Portals (paper makers)

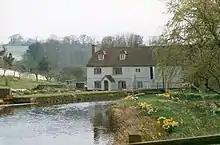
Bere Mill, 1996

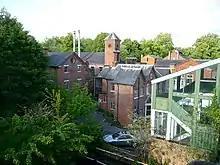
Laverstoke Mill, 2011

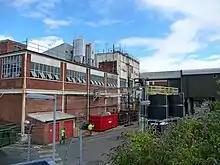
Overton Mill, 2010

Portals is a British papermaking company that has had two distinct existences as an independent business, from 1711 to 1995, and from 2018 onwards. It has been variously known as Portals Limited, Portals Paper Limited, and Portals De La Rue Limited, and currently as Portals International Limited. The present company, based at Bathford, Somerset, specialises in paper for banknotes and other security applications such as passports.